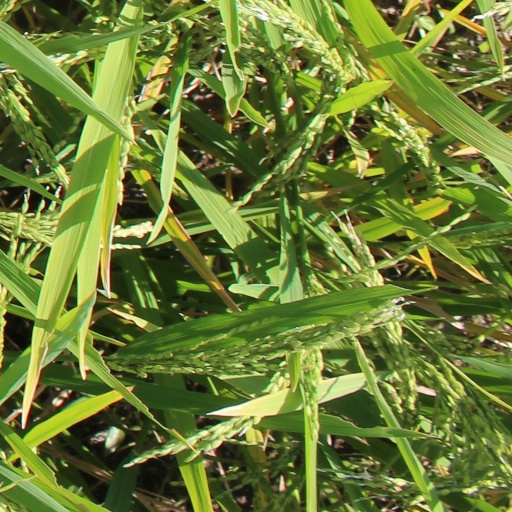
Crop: rice